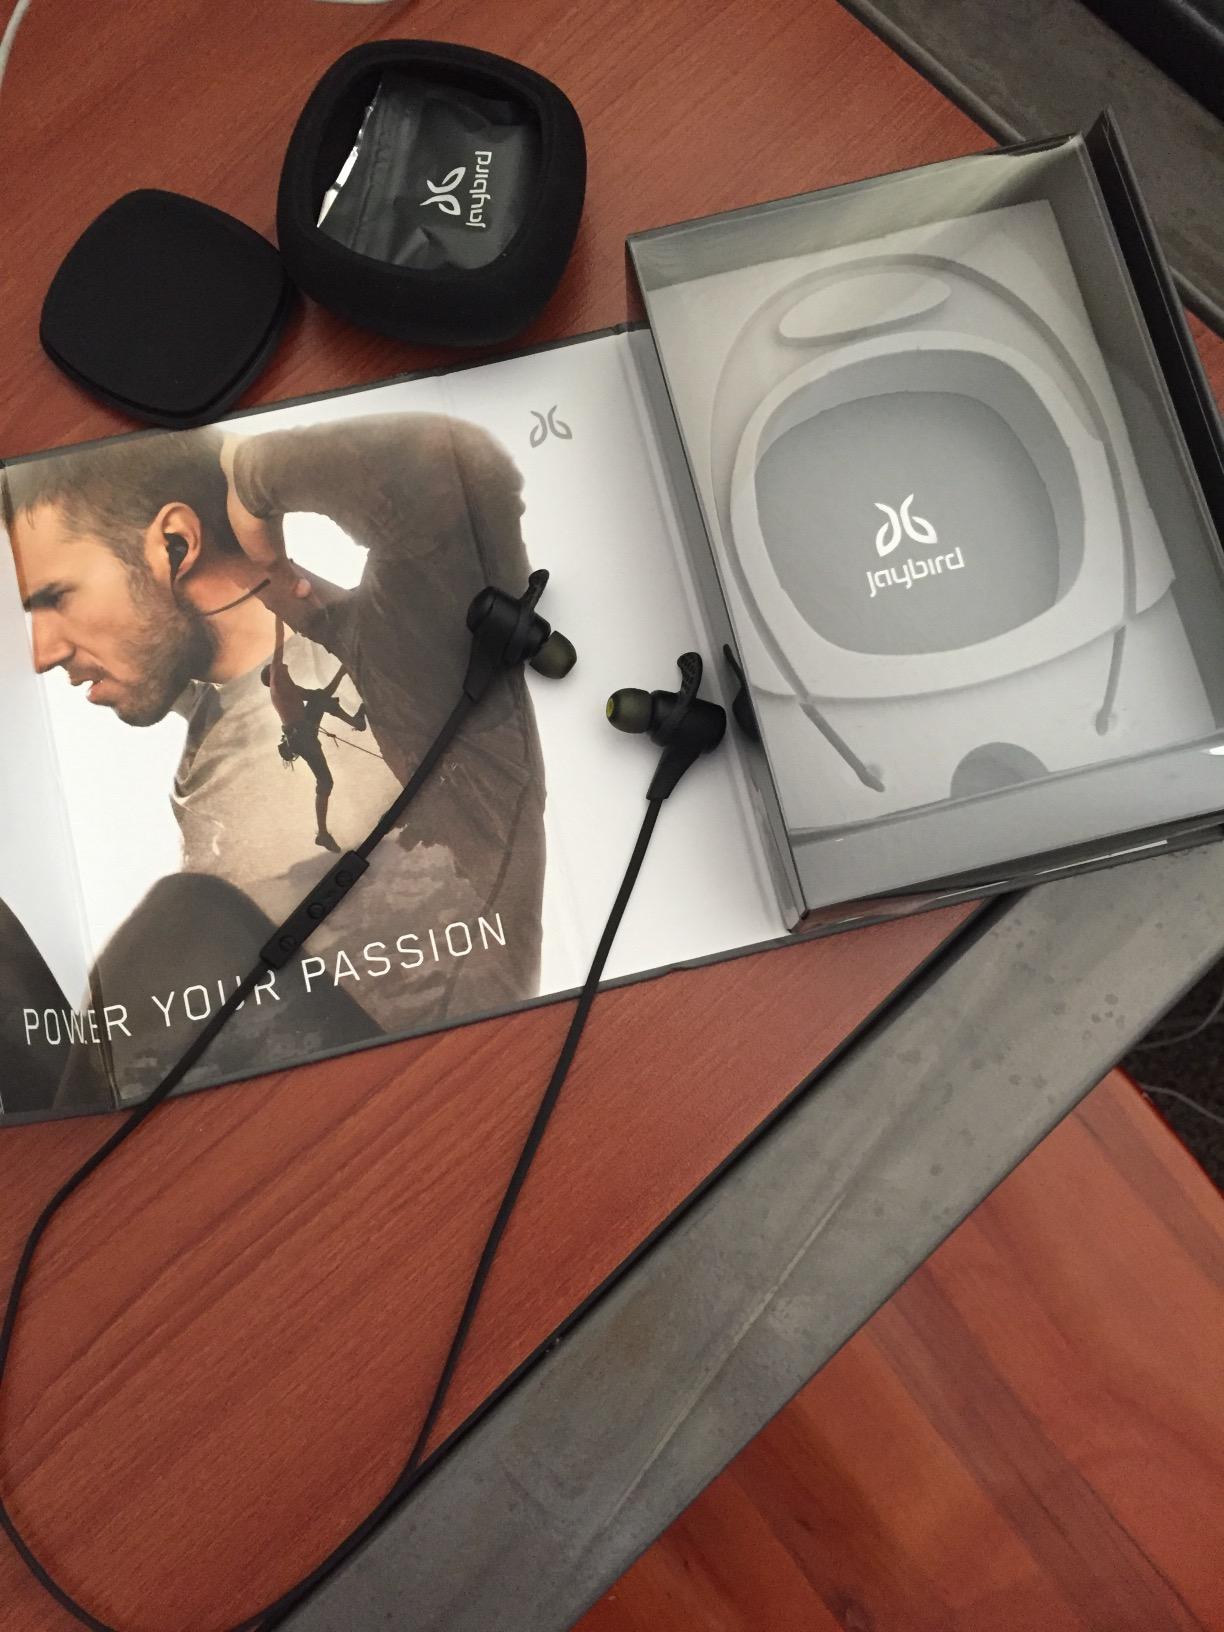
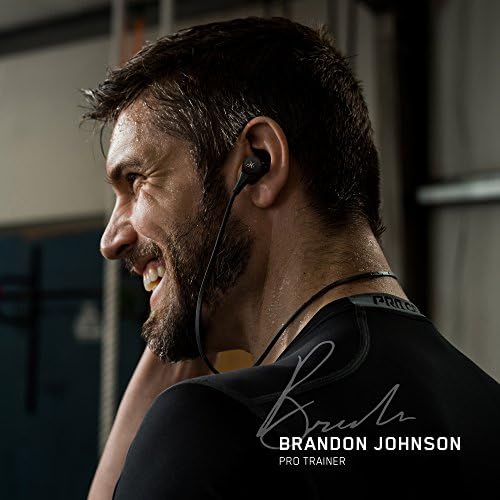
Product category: headphones
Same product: yes